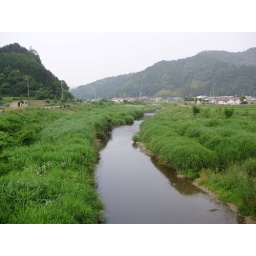
The river taken from a walk over bridge very close to my house.